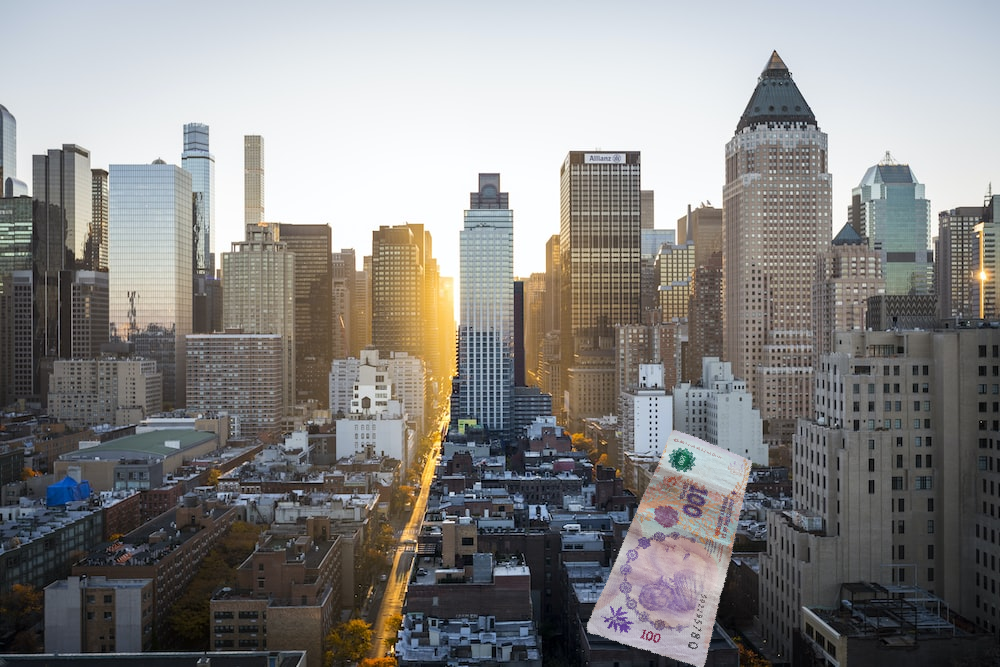
Denominación: 100